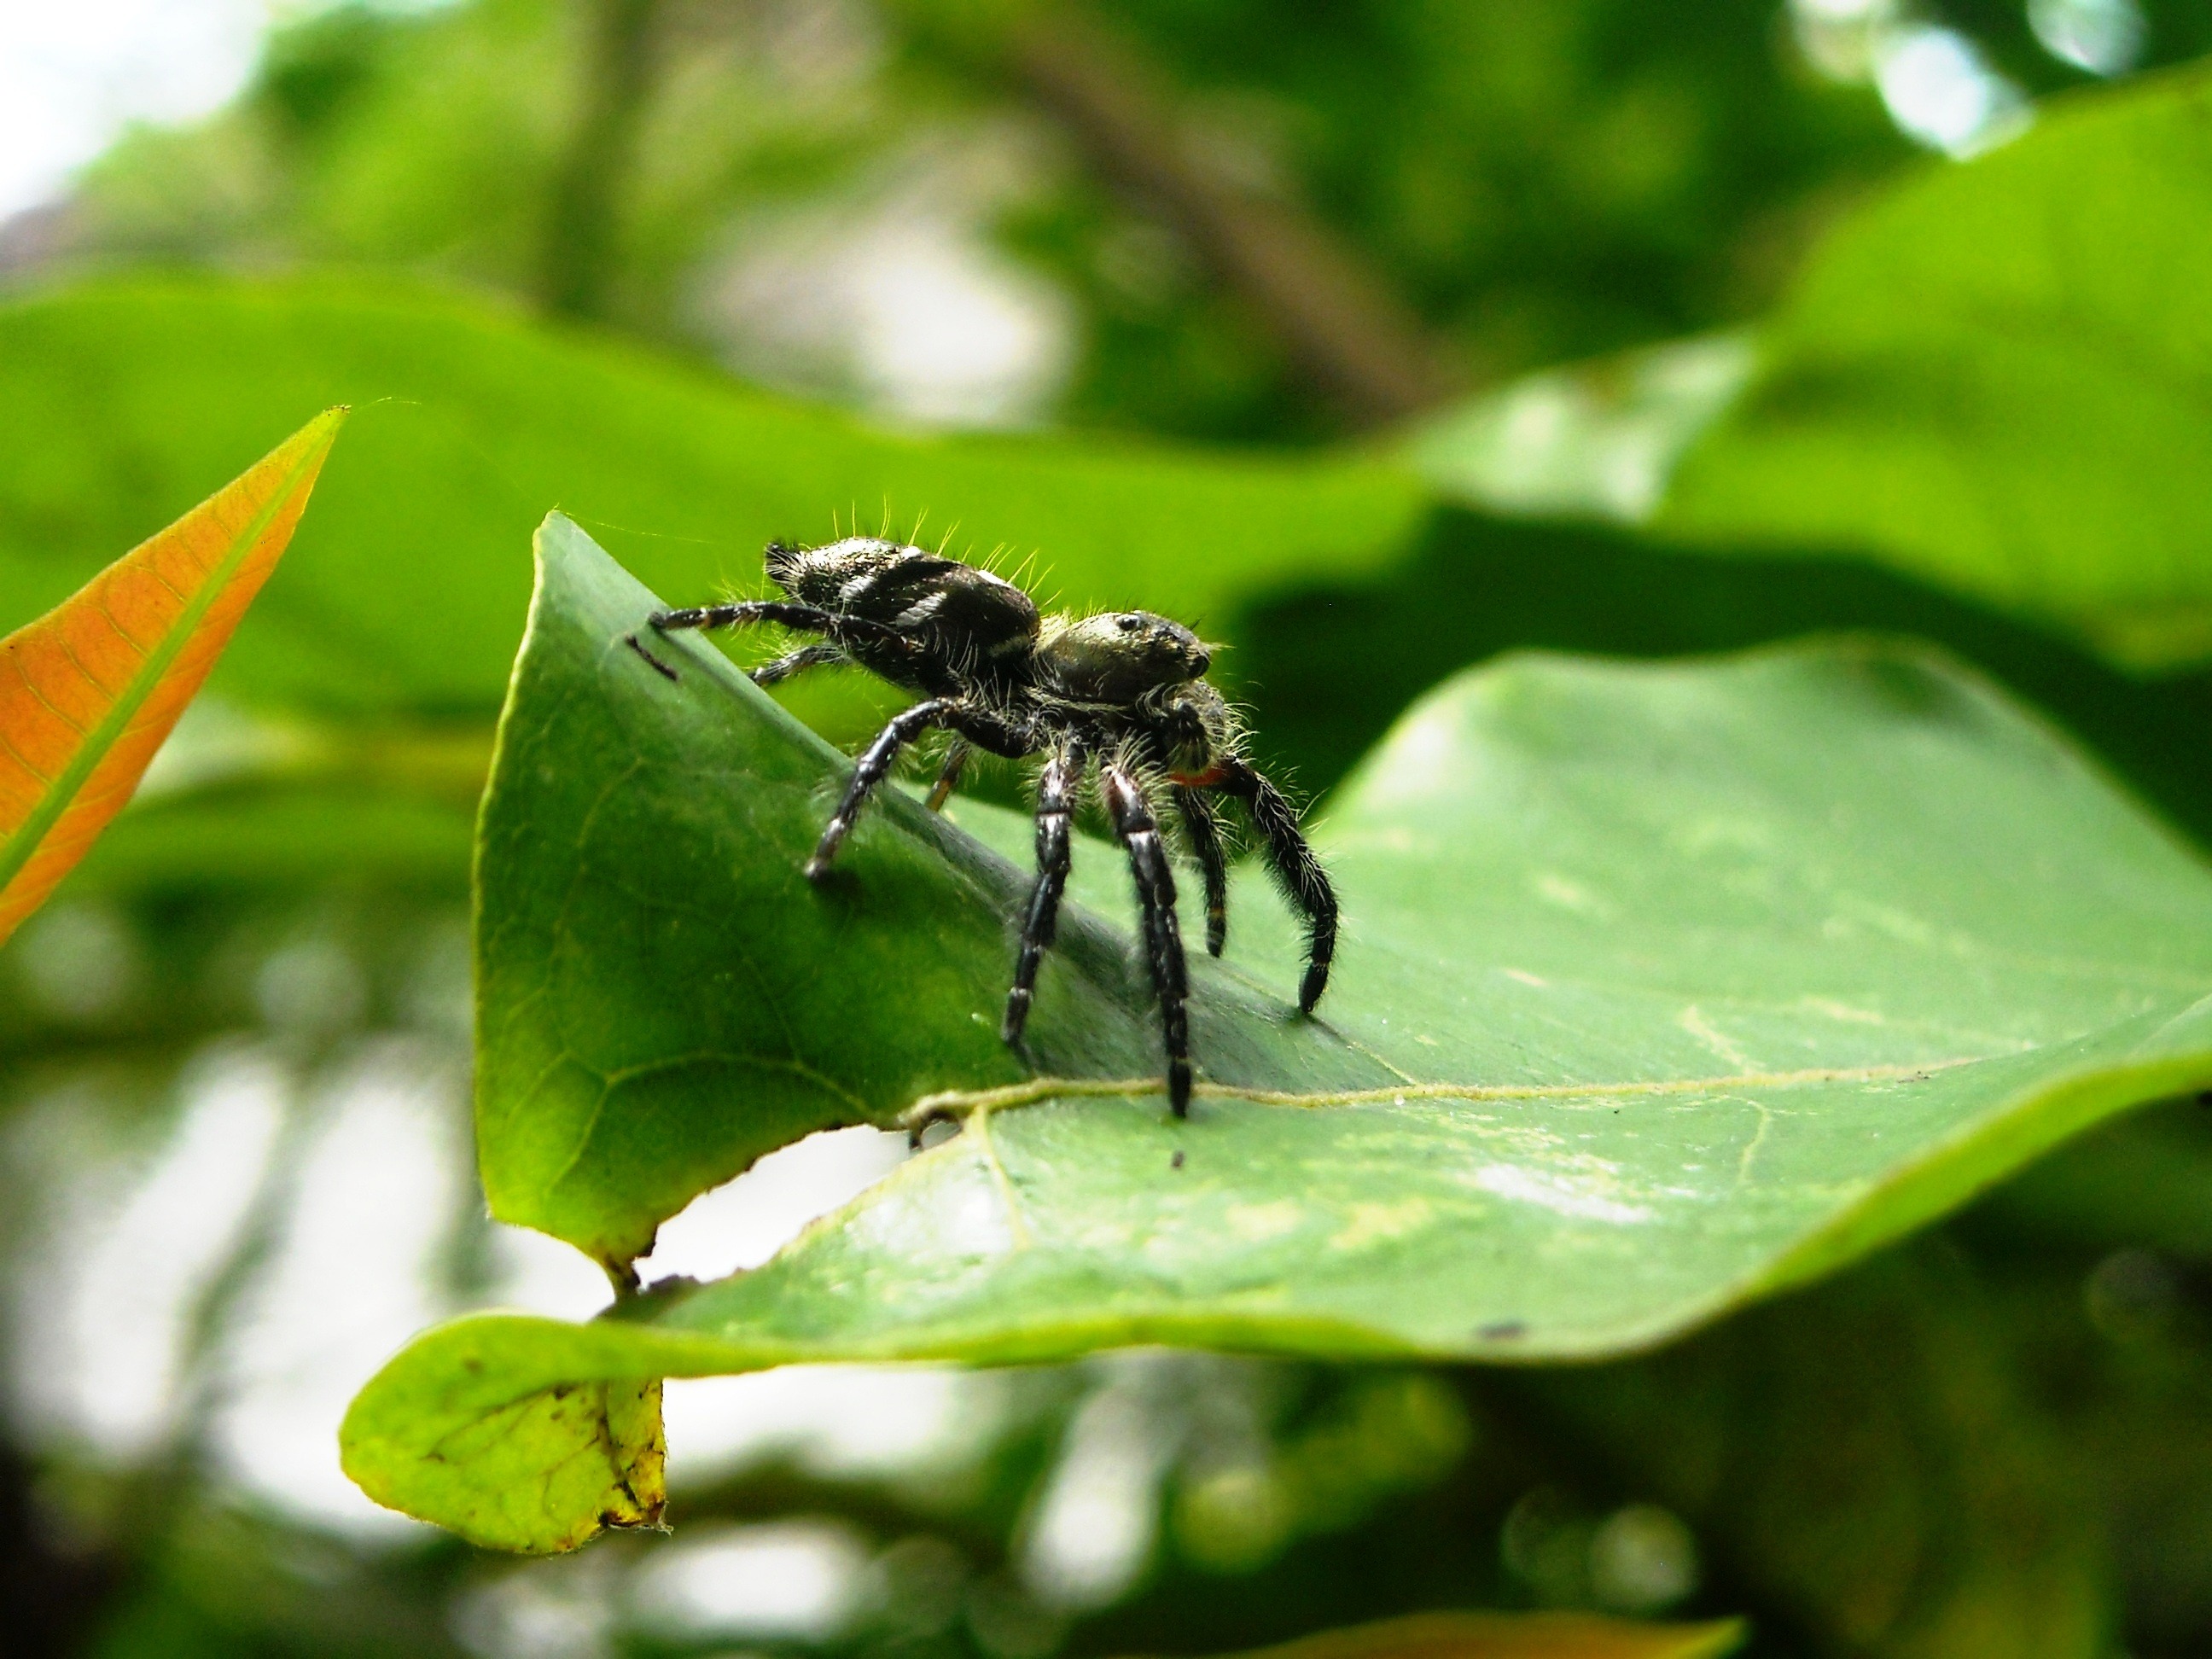
nature, leaf, flower, green, insect, macro, black, fauna, invertebrate, close up, spider, tarantula, macro photography, arthropod, leaf beetle, membrane winged insect